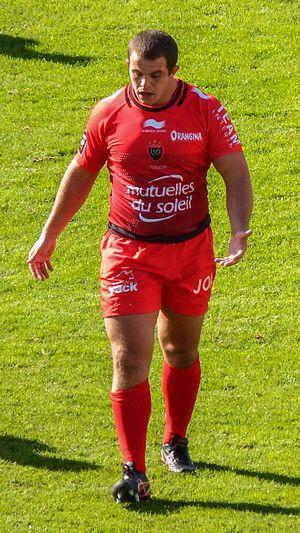
Anthony Étrillard, né le 21 mars 1993, est un joueur de rugby à XV français qui évolue au poste de talonneur au sein de l'effectif du Rugby club toulonnais.